Panama Canal locks

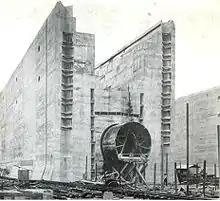
The middle wall of Gatun locks, during construction, in 1910. The man standing below and right of the culvert illustrates the scale.

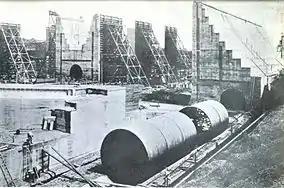
The main culvert forms are seen in the foreground here during construction; behind can be seen the towering wall forms.

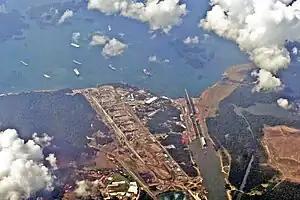
Aerial view of Gatun Locks, Panama Canal. On top, several vessels waiting at Gatun Lake to cross the locks. At the bottom is the canal connecting to the Atlantic Ocean (Caribbean Sea). At the left of the existing locks is the construction area for the new set of locks with water-saving chambers, part of the Panama Canal expansion project which opened for traffic in June 2016.

The gates separating the chambers in each flight of locks must hold back a considerable weight of water, and must be both reliable and strong enough to withstand accidents, as the failure of a gate could unleash a flood of water downstream. These gates range from high, depending on position, and are thick. The tallest gates are at Miraflores, due to the large tidal range there. The heaviest leaves weigh ; the hinges themselves each weigh . Each gate has two leaves, wide, which close to a "V" shape with the point upstream. This arrangement has the effect that the force of water from the higher side pushes the ends of the gates together firmly. The gates can be opened only when, in the operating cycle, the water level on both sides is equal.